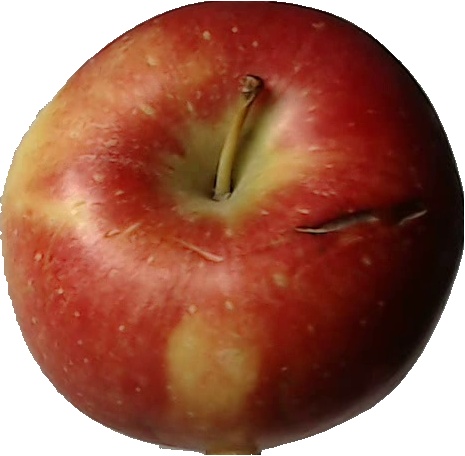
Label: apple_braeburn_1